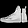
Label: Sneaker